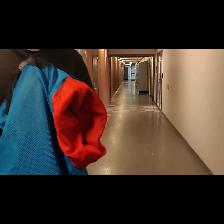
Label: Human